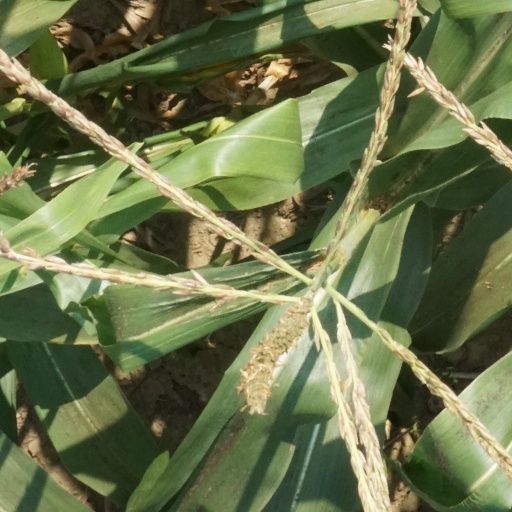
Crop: maize; corn